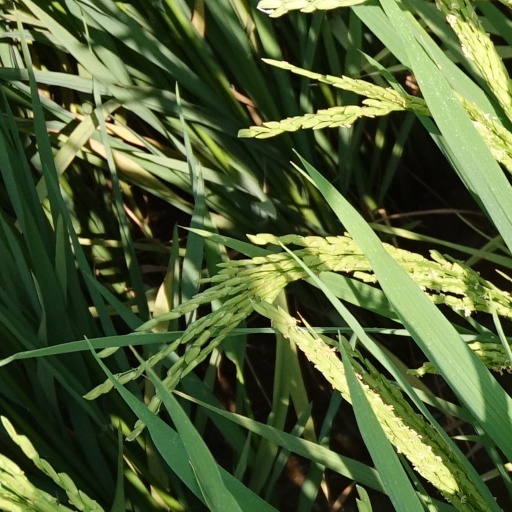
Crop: rice